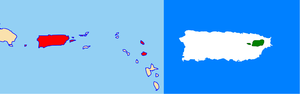
L'Amazone de Porto Rico est une espèce d'oiseau endémique de l'archipel de Porto Rico appartenant au genre néotropical Amazona.